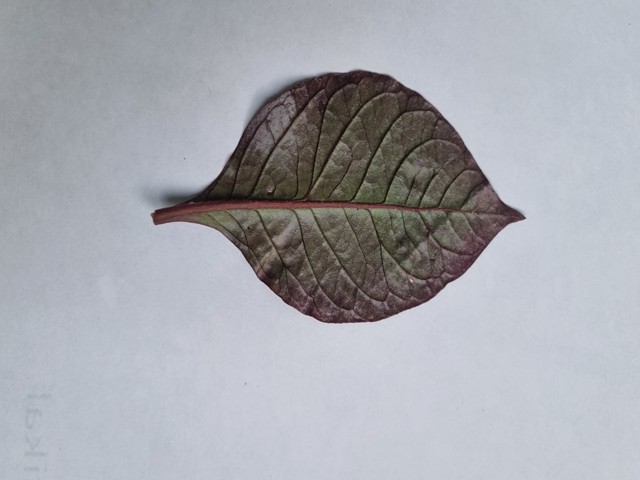
Plant: kalochitra